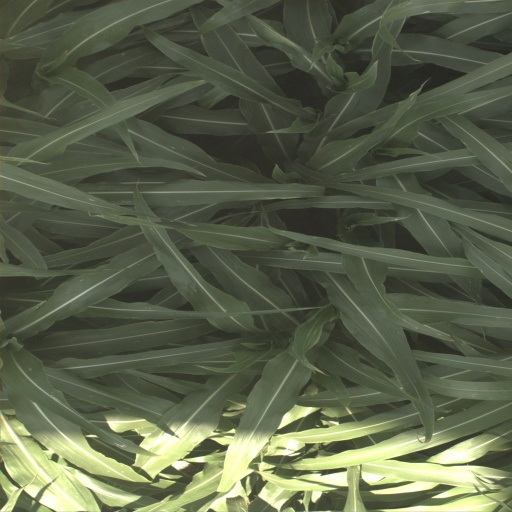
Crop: sorghum